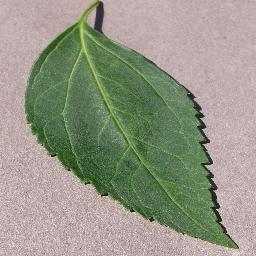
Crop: cherry
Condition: (including_sour)_healthy